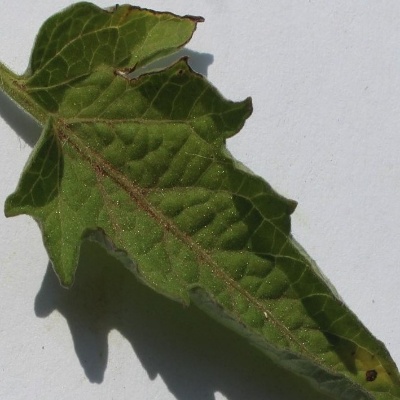
Crop: Tomato
Condition: leaf blight